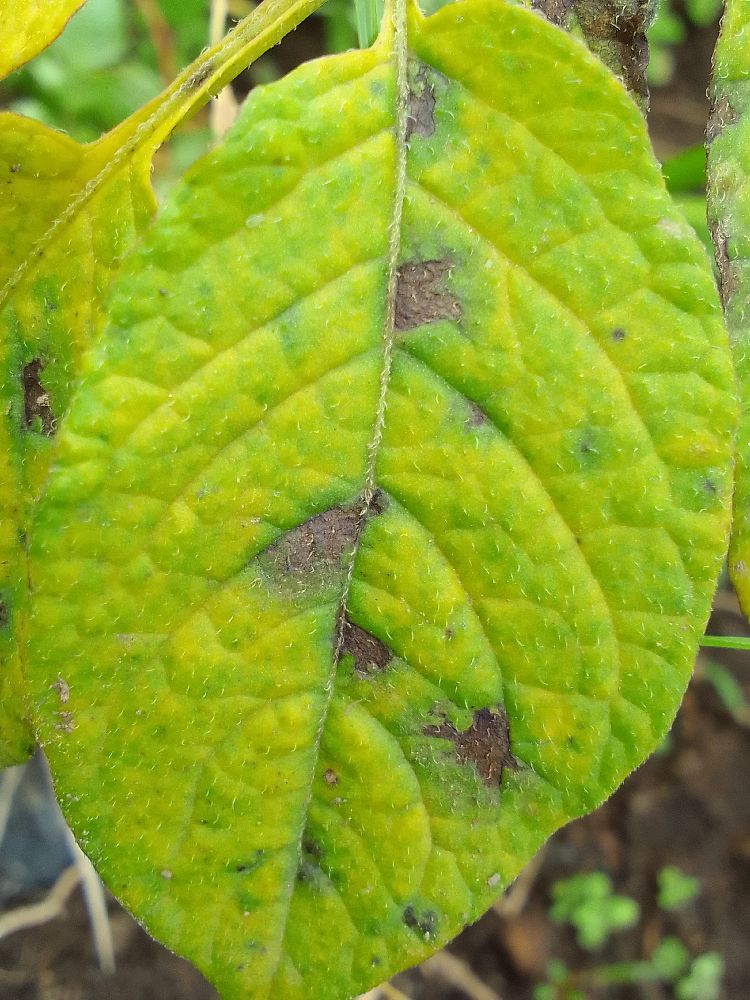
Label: Early blight